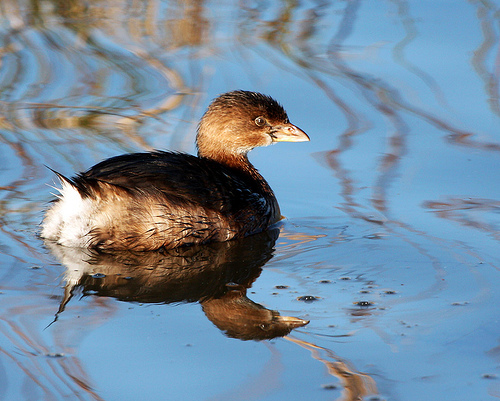
the bird has a snubbed, short bill, a large head, white eyering, and all brown plumage on top with white vent
this swimming bird has brown feathers, a white tail, a larger head, and a large short brown beak.
this bird is mostly brown with a short pointy bill.
a brown bird with a pointed beak and white undertail coverts.
a bird with a short, broad bill, a dark crown, and light brown cheeks.
medium white and brown bird with medium brown beak and small brown eye
this medium brown bird has a small white tail and a somewhat long neck.
this bird has wings that are brown and has a short bill
this bird has a black body with a white tail and a short curved orange beak.
this particular bird has a belly that is brown and black sides
Species: Pied Billed Grebe